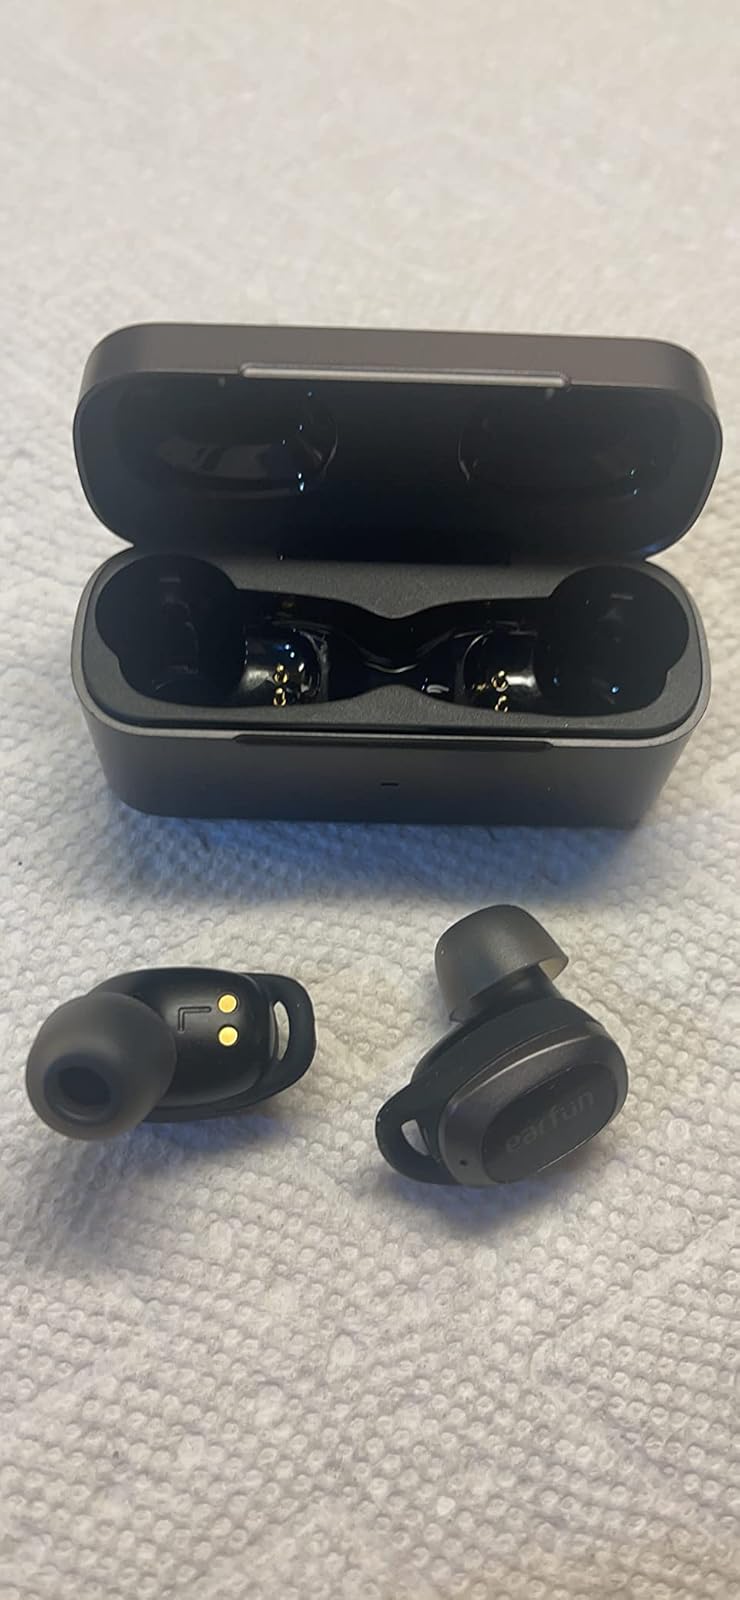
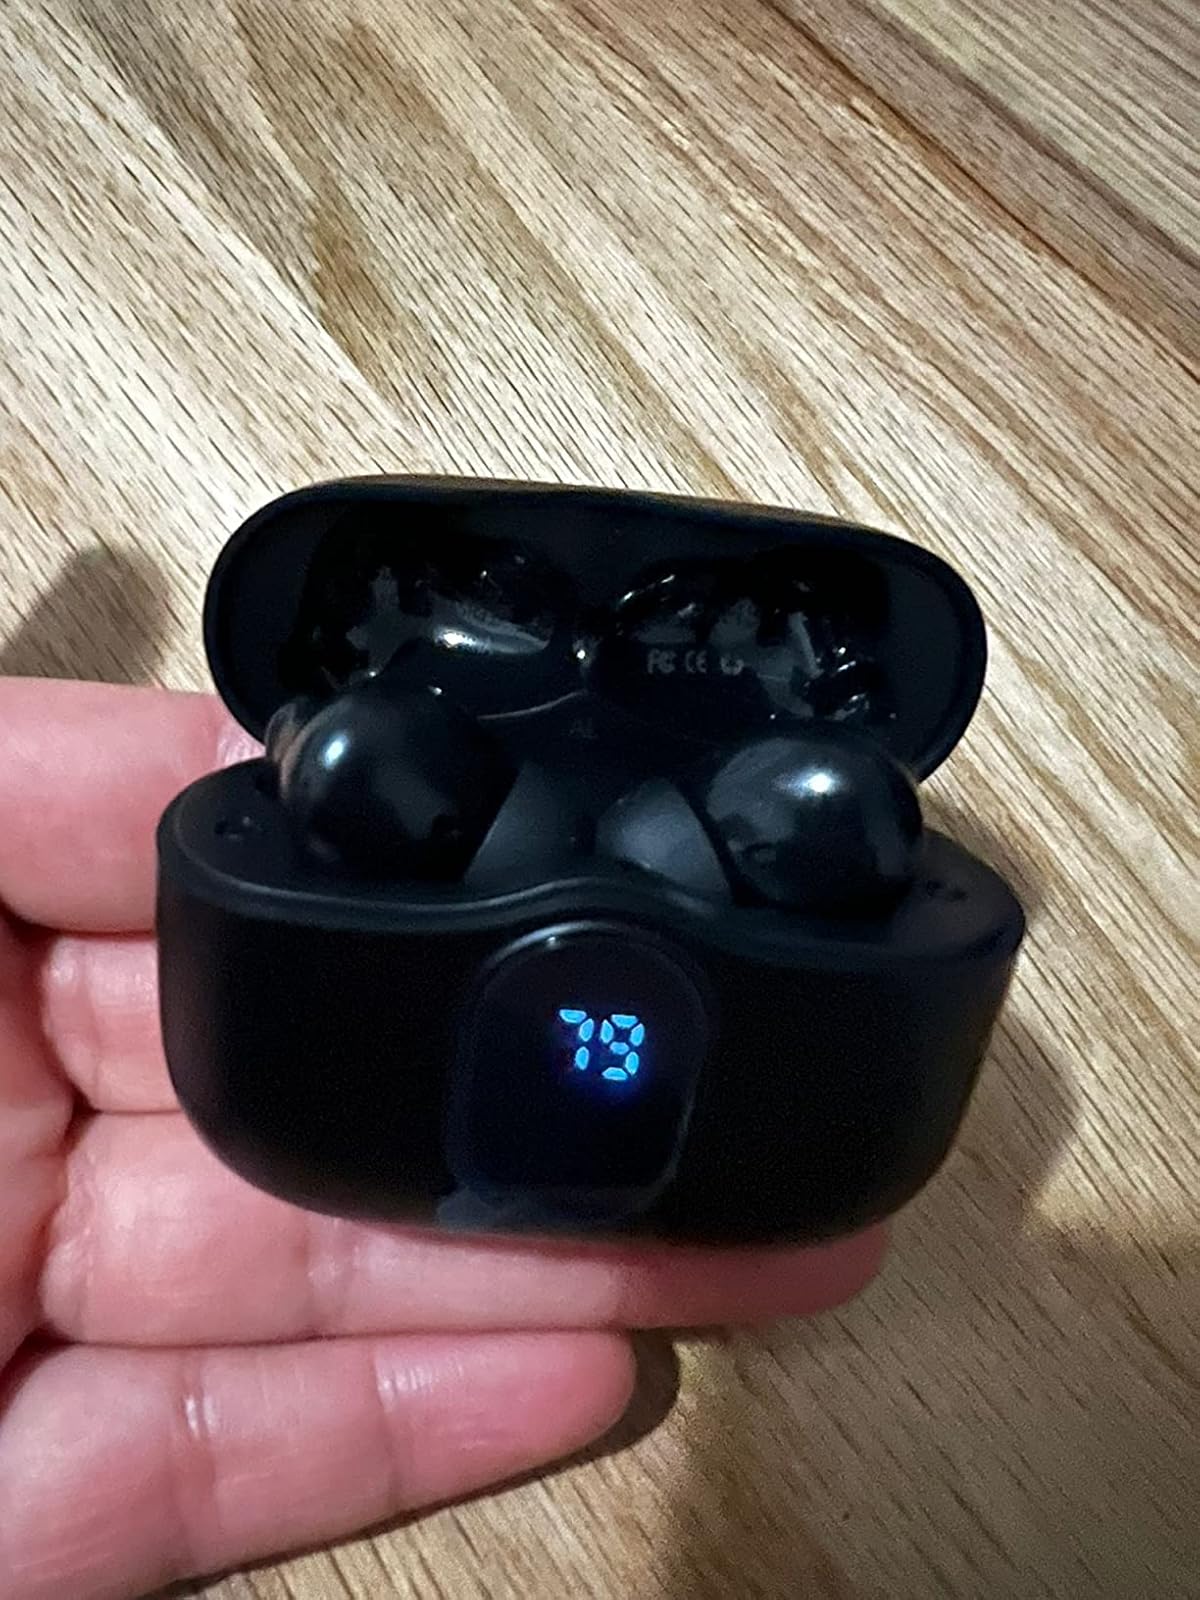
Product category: earbuds
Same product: no